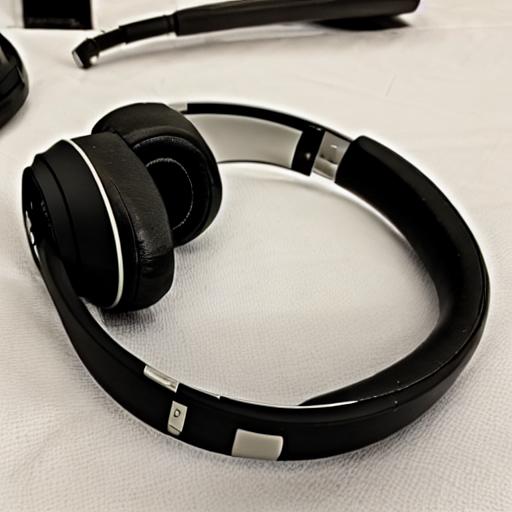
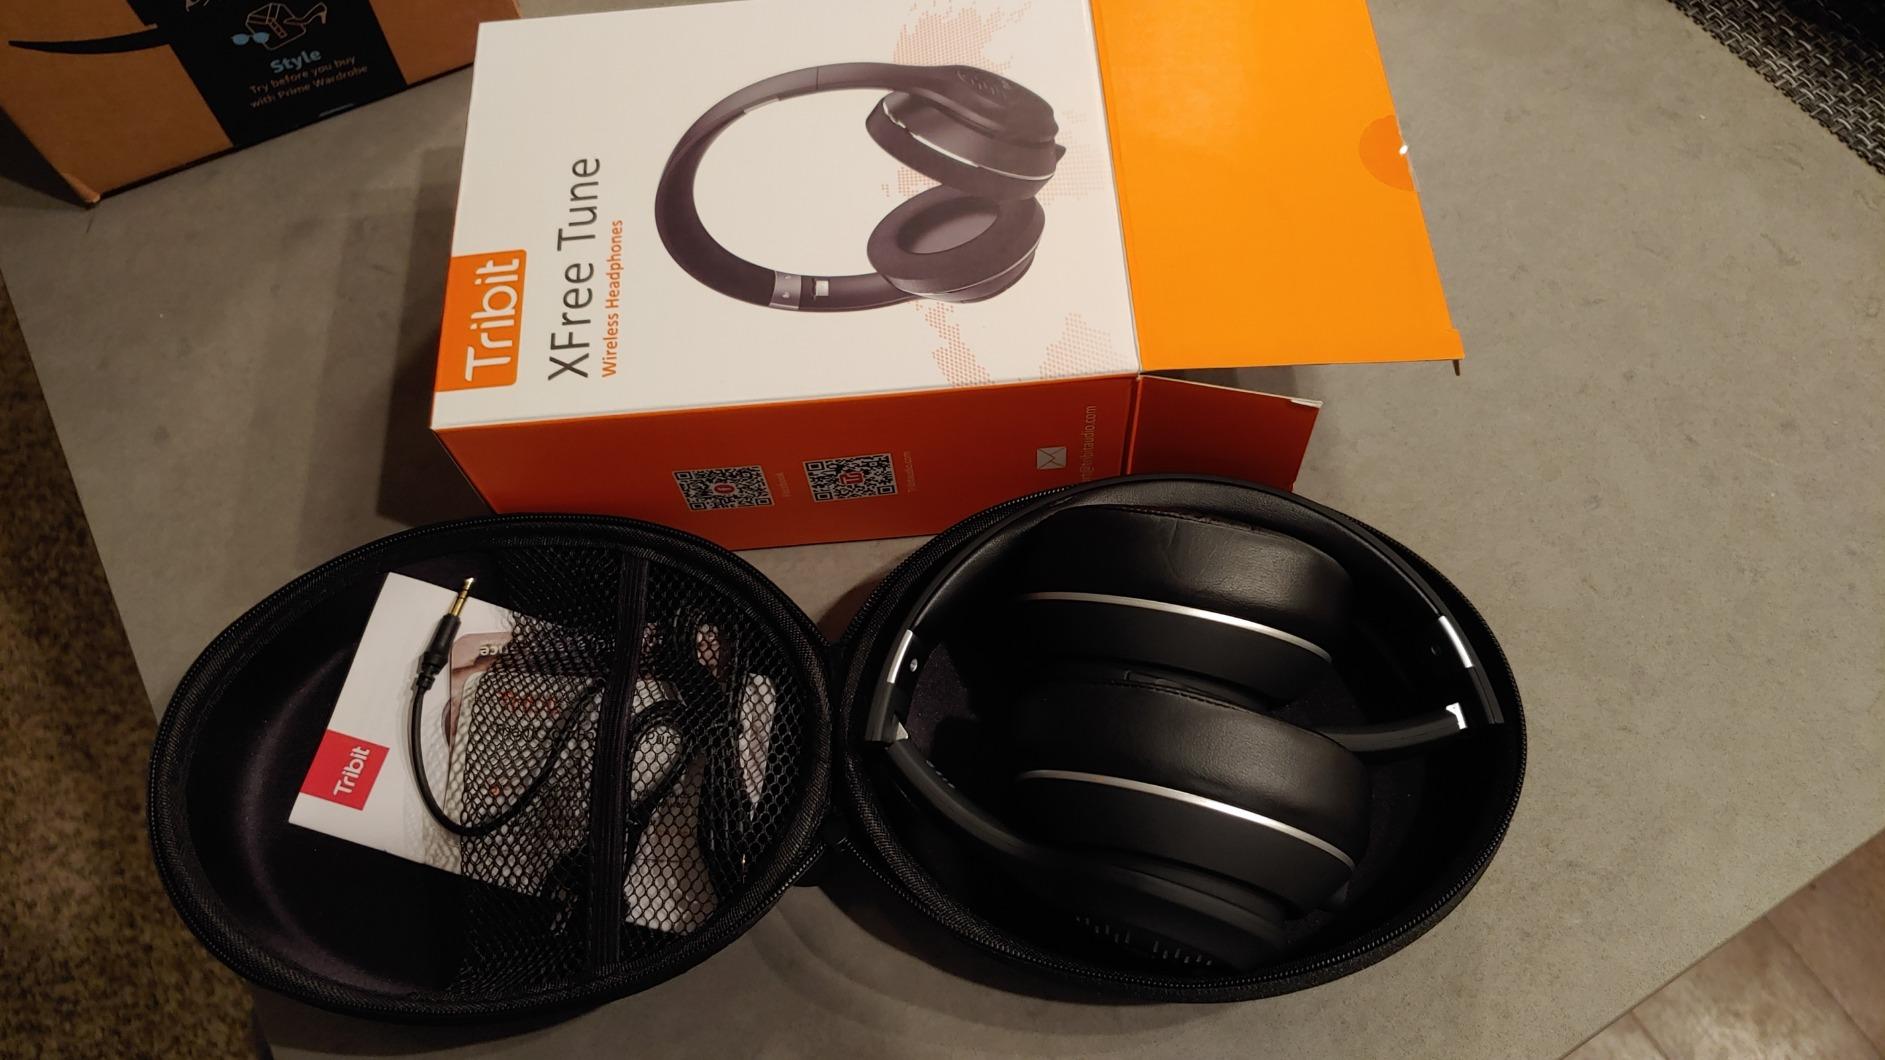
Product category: headphones
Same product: no